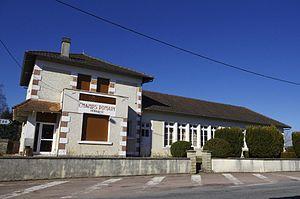
Champs-Romain, Dordogne, mairie
Champs-Romain est une commune française située dans le département de la Dordogne, en région Nouvelle-Aquitaine.